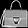
Label: Bag